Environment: real
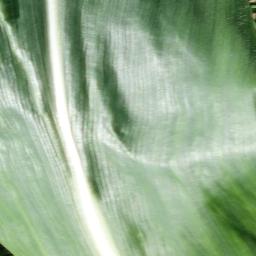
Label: healthy